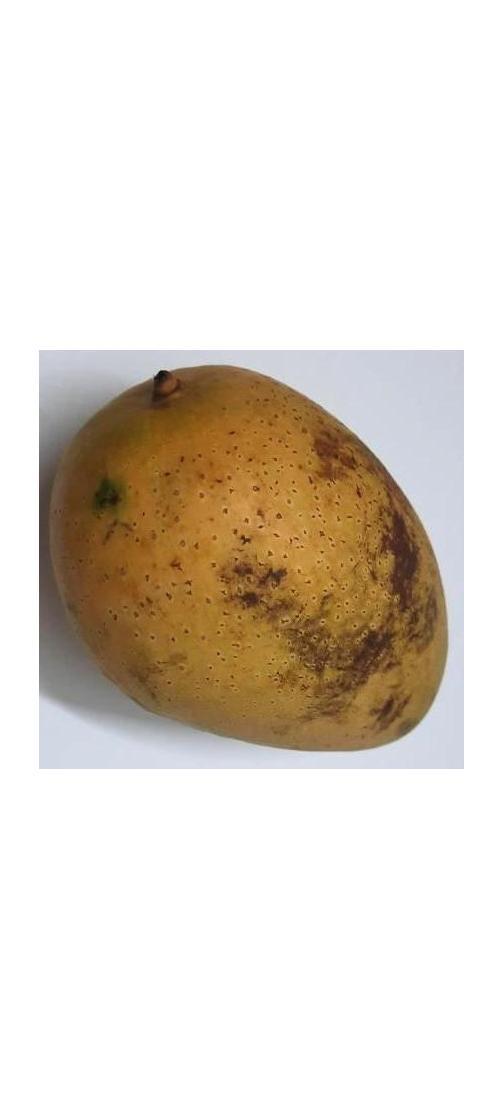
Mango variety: Ashshina Classic